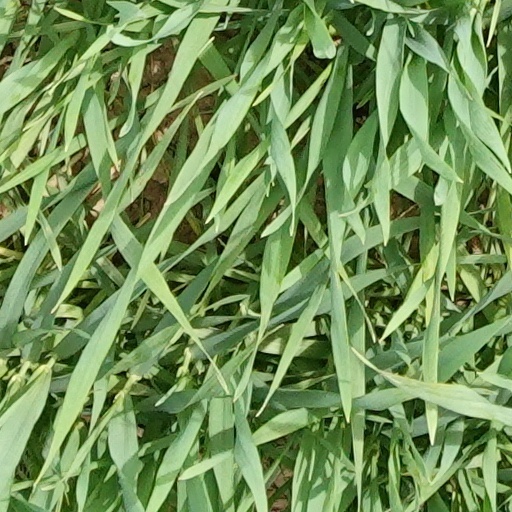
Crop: wheat